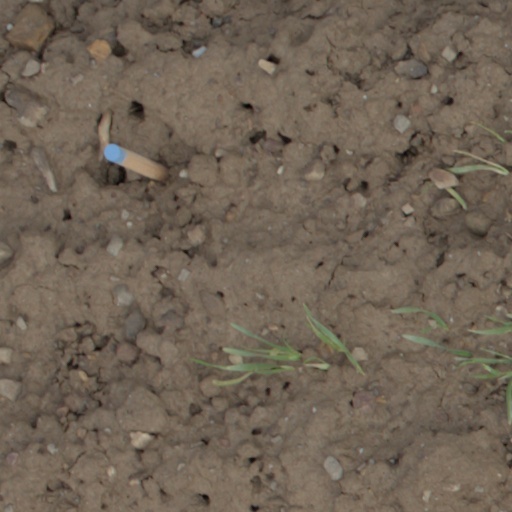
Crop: wheat